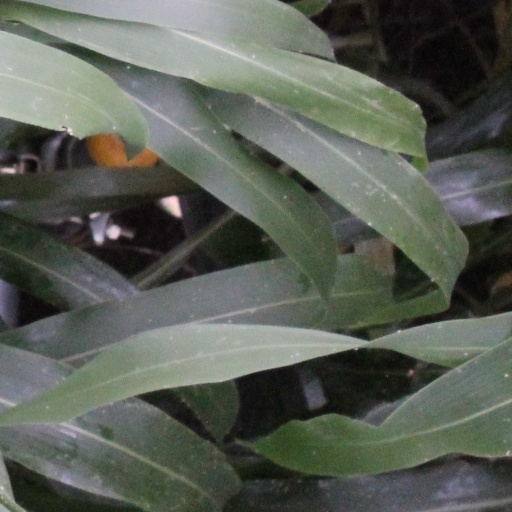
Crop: sorghum